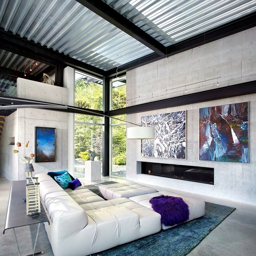
ideas for the living room set in neutral colors